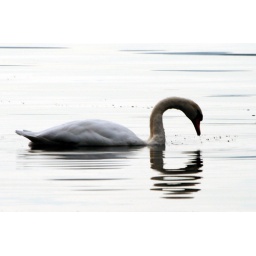
A swan swimming about on Winderemere near the Low Wood Hotel at Ambleside.